French assistance to Nguyễn Ánh

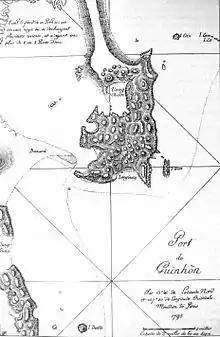
Harbour of Qui Nhơn by Jean-Marie Dayot (1795)

The Tây Sơn suffered a major naval defeat at Qui Nhơn in February 1801. The French took an active part in the battle. Chaigneau described the battle in a letter to his friend Barizy: